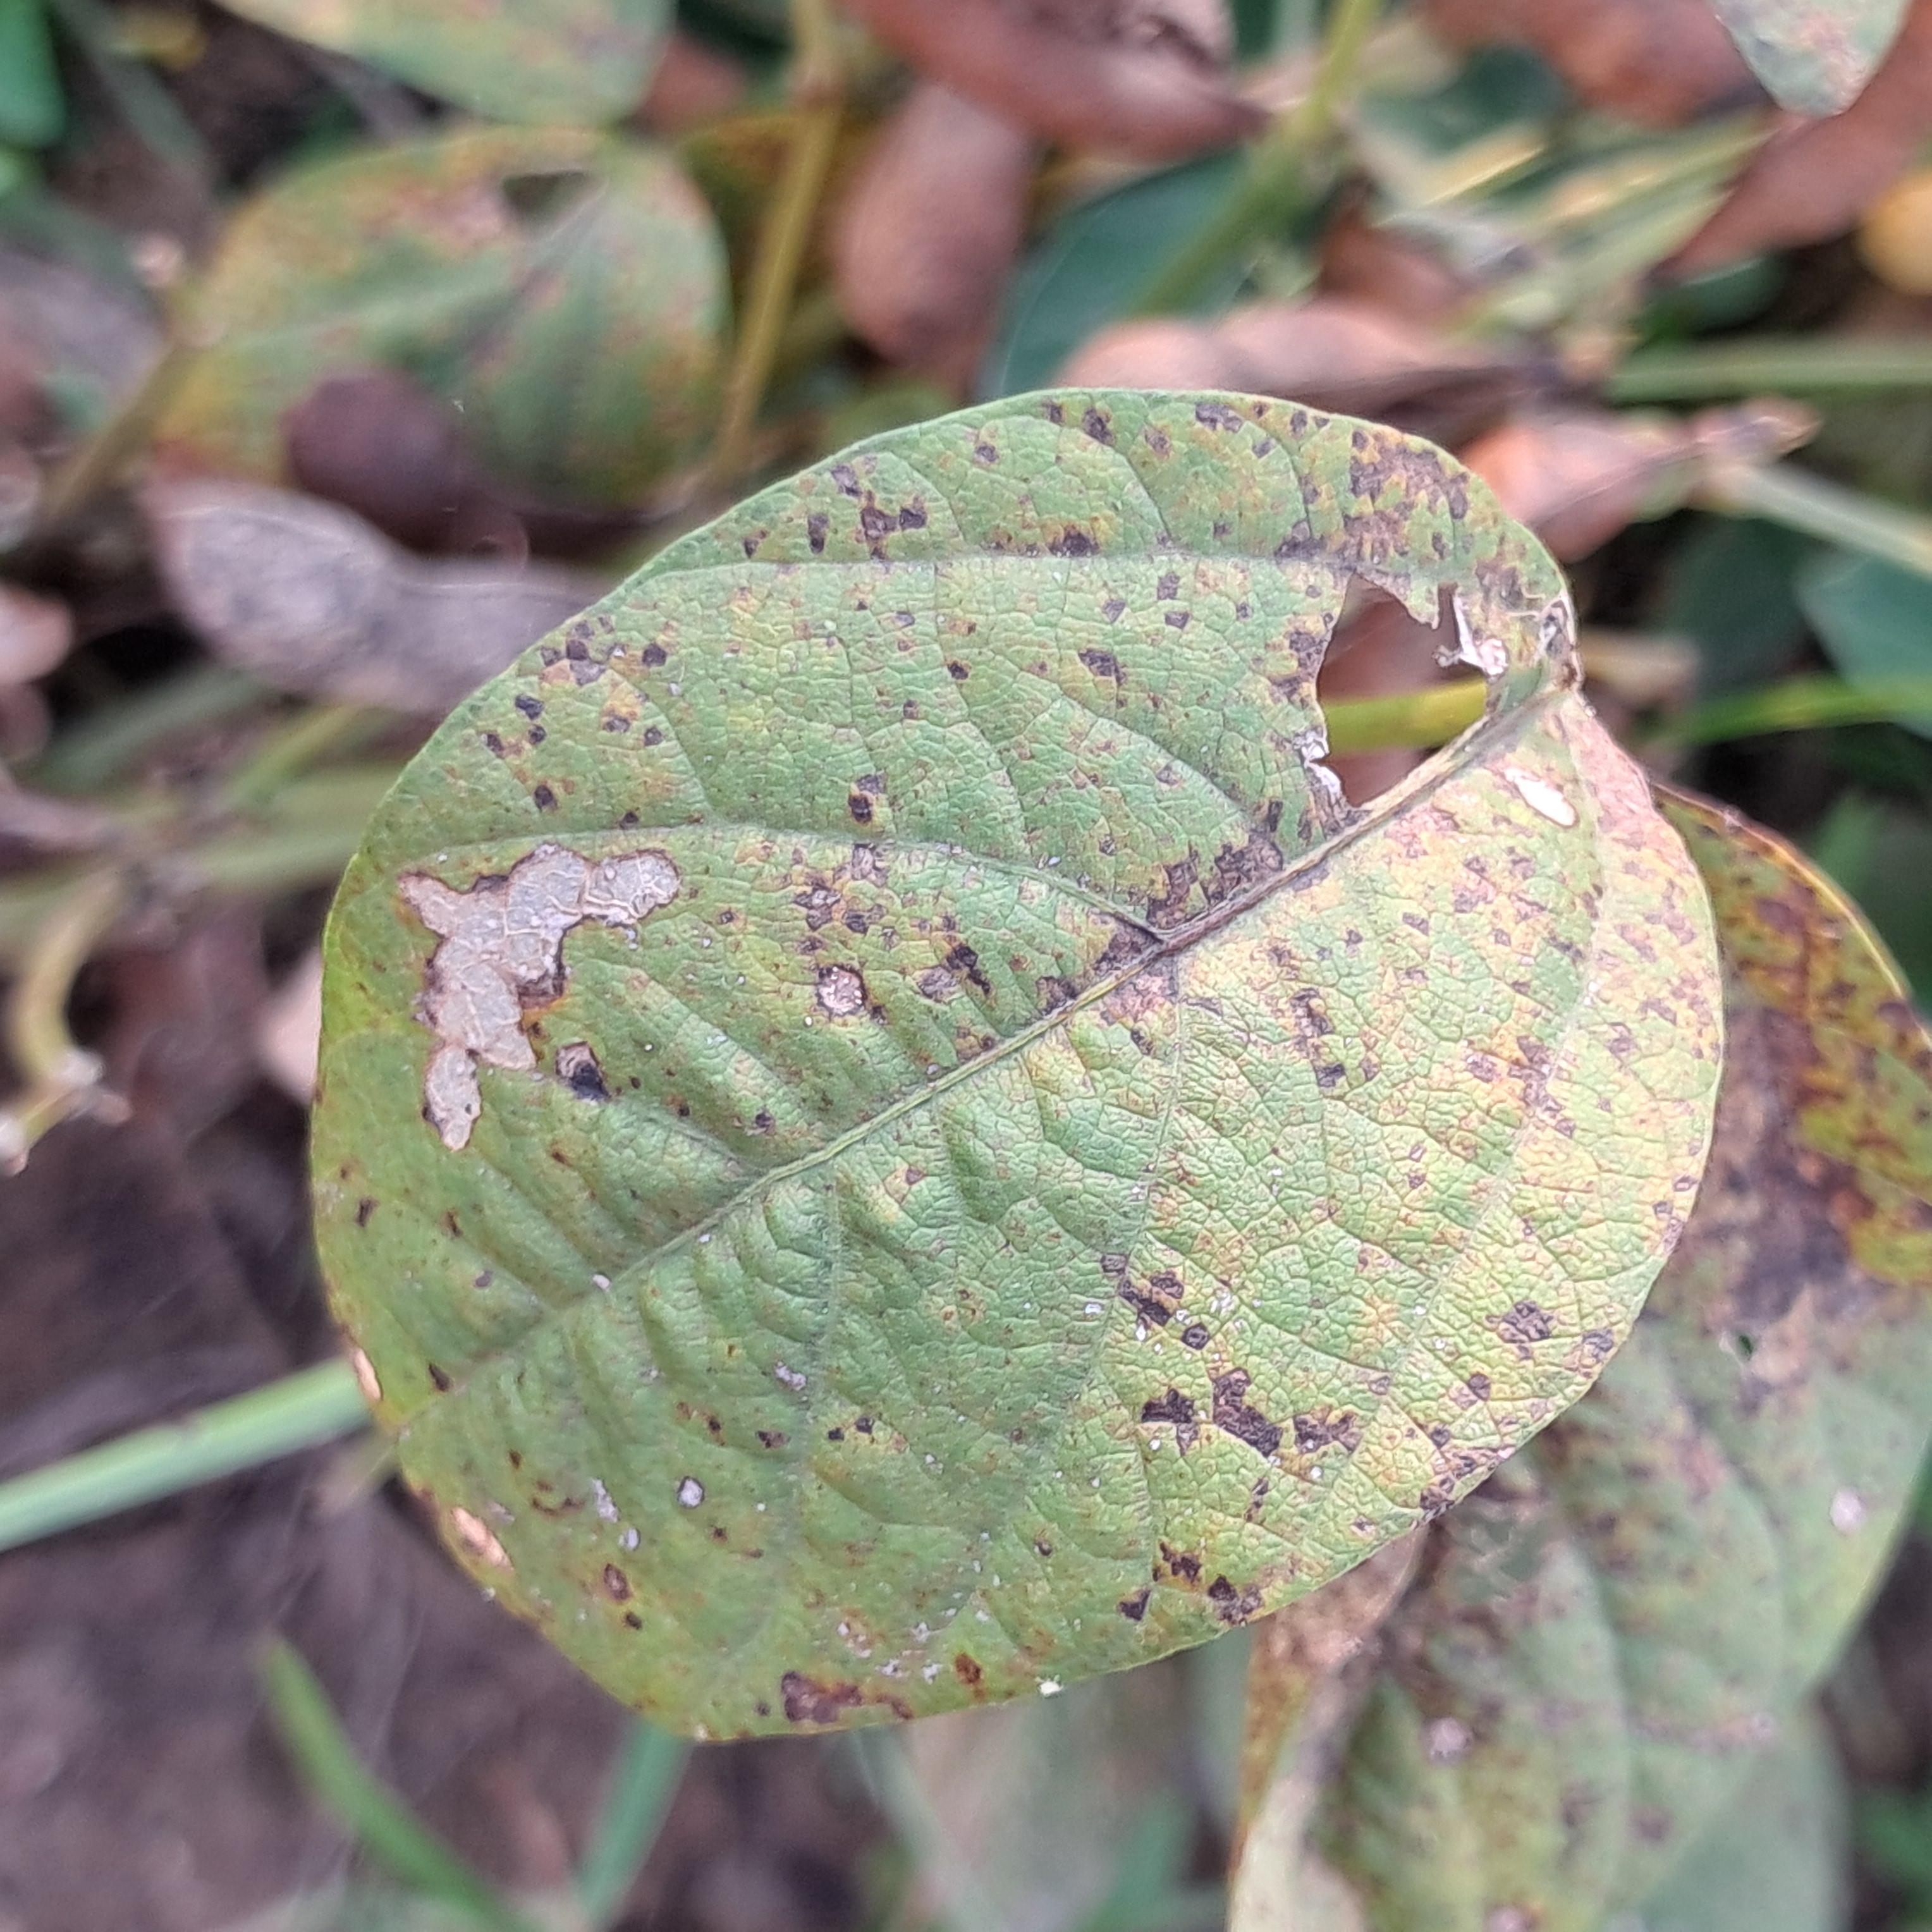
Label: Rust